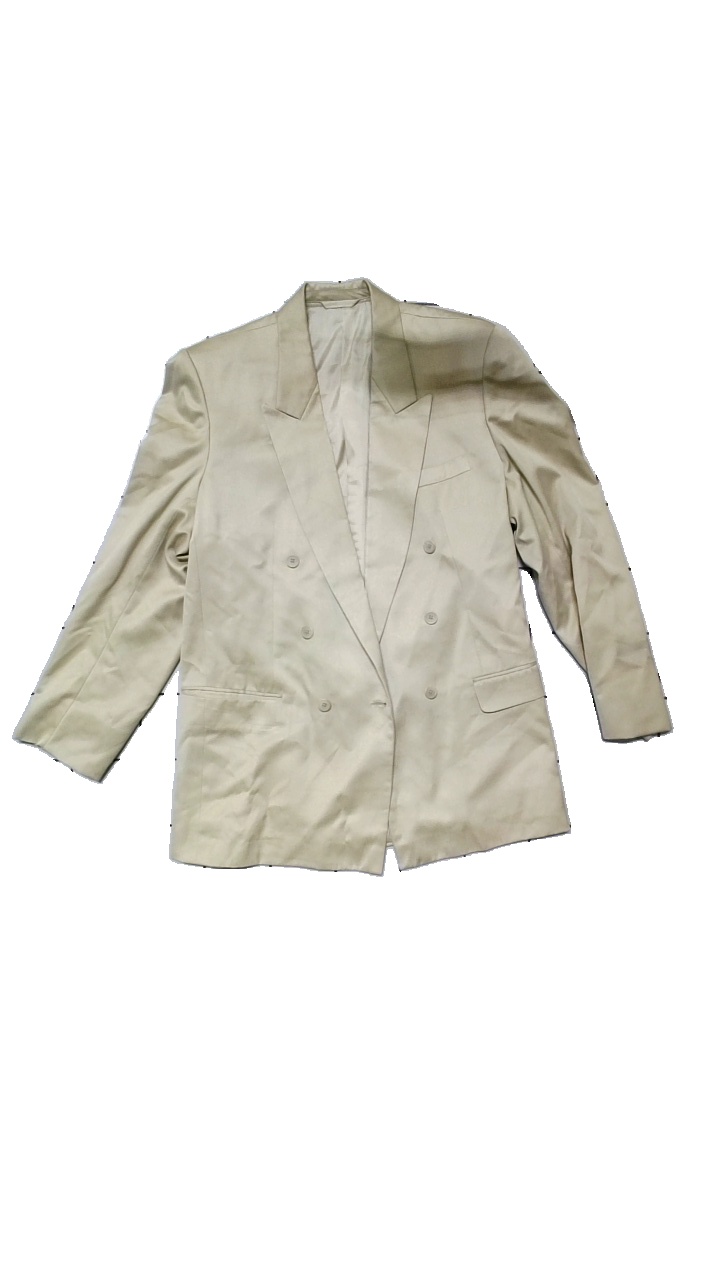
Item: Blazer (Men)
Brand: Missing
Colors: Beige
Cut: Regular
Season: All
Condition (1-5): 4
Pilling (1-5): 4
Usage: Reuse
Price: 100-150